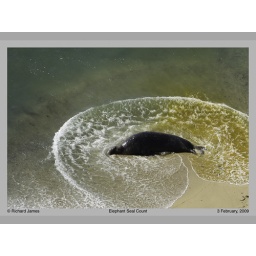
This bull elephant seal (Mirounga angustirostris) relieves himself in the Pacific Ocean off Point Reyes. Frank Zappa ponders the possibilities.